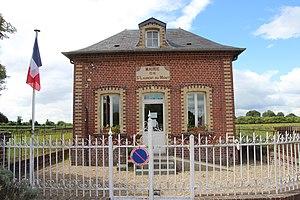
Mairie Saint-Laurent-du-Mont
Saint-Laurent-du-Mont est une ancienne commune française, située dans le département du Calvados en région Normandie, intégrée le 1ᵉʳ janvier 2019 à la commune nouvelle de Cambremer.